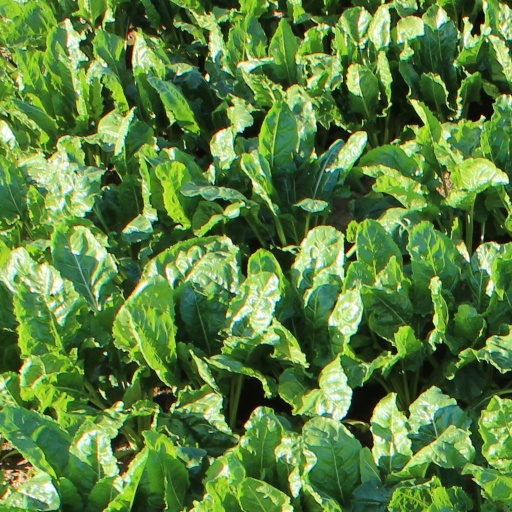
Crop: sugar beet